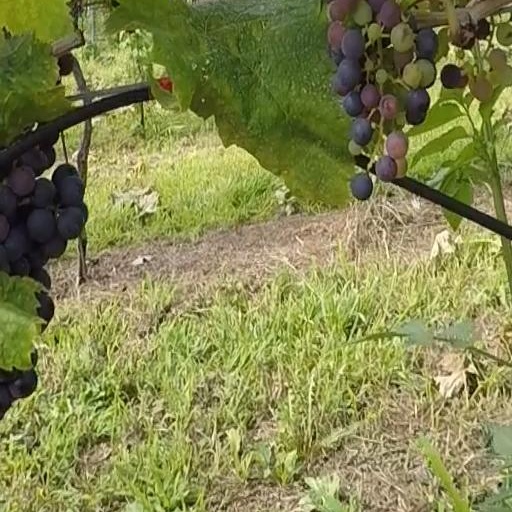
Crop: grape